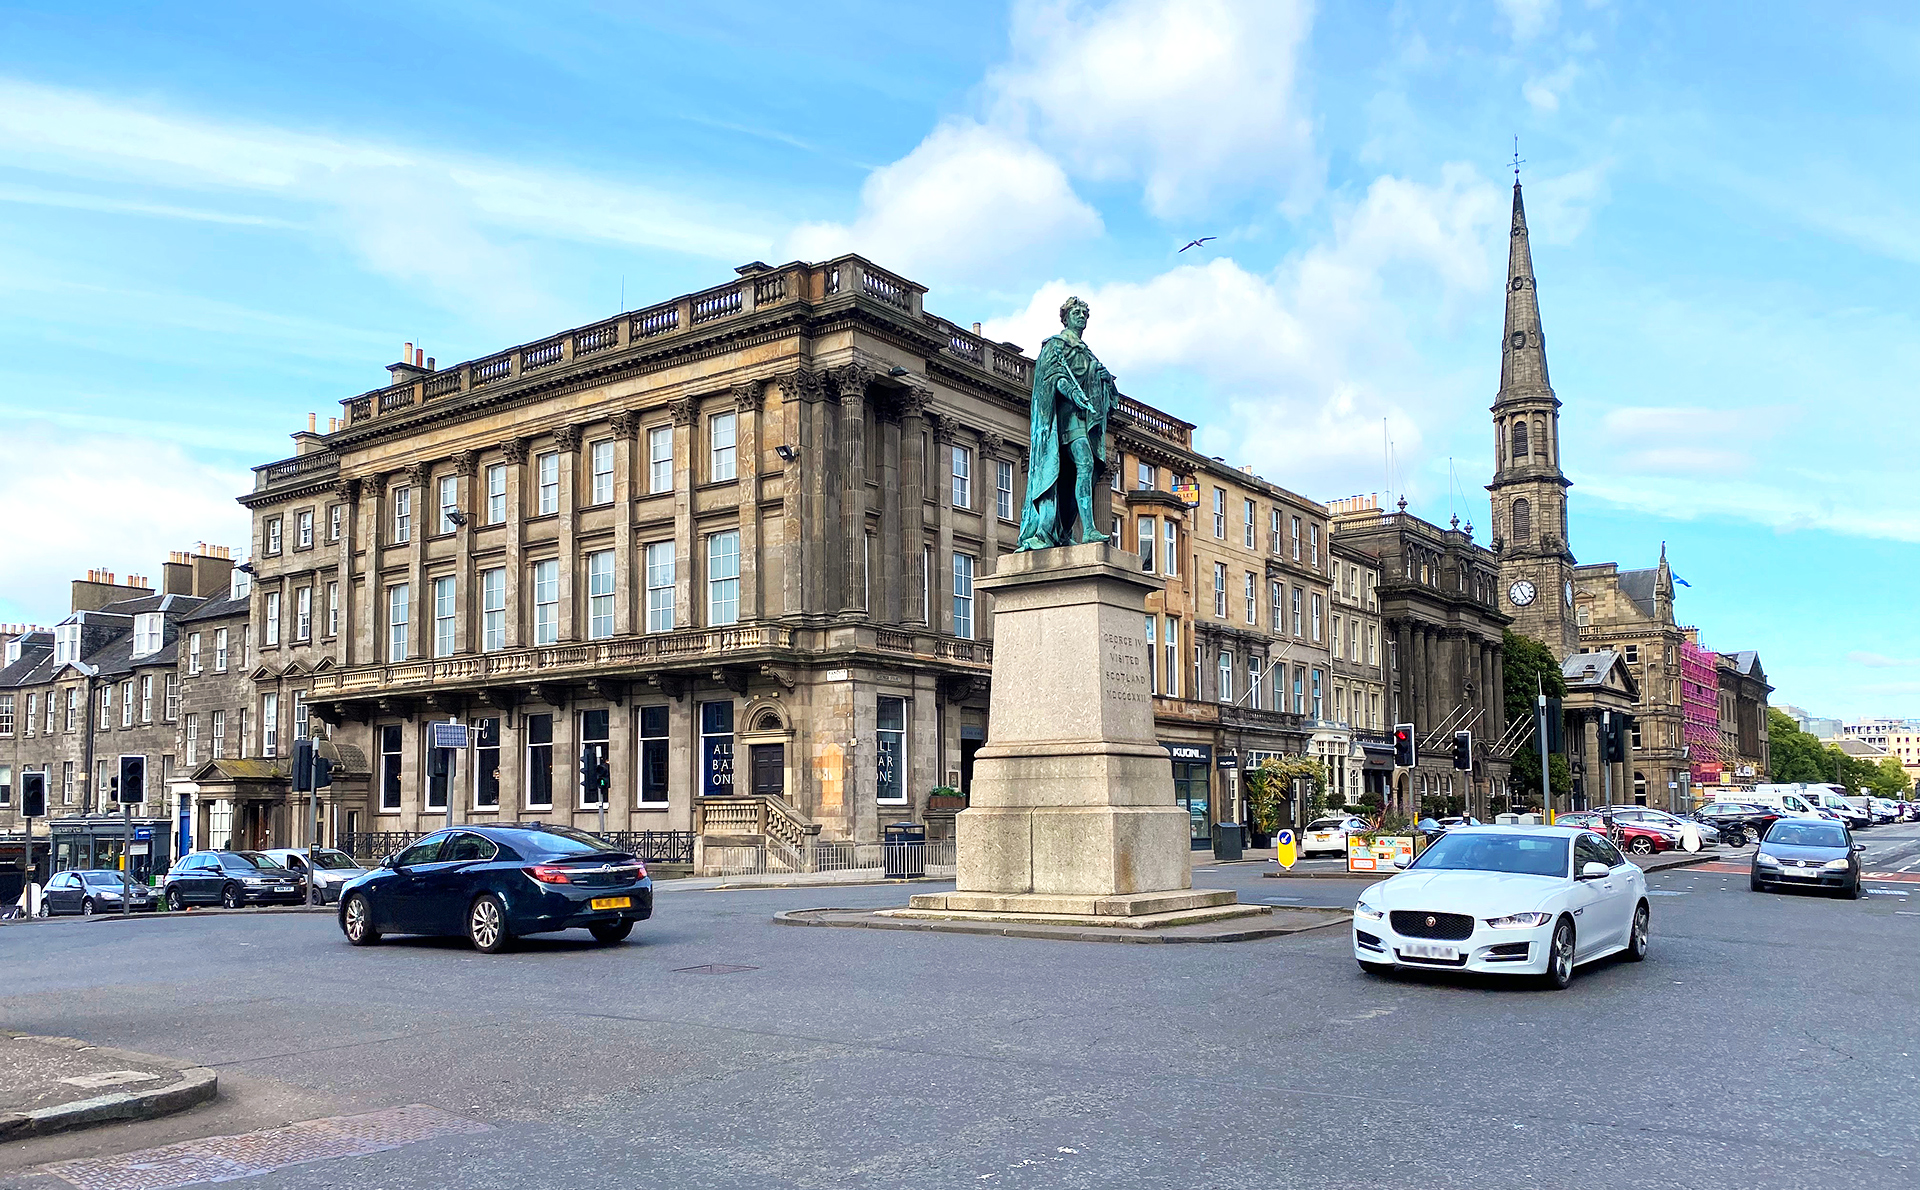
edinburgh, scotland, uk, Saint George Street, monument, car, wheel, sky, cloud, land vehicle, vehicle, building, tire, window, infrastructure, mode of transport, thoroughfare, neighbourhood, road, travel, facade, vehicle registration plate, city, metropolis, metropolitan area, house, parking, street, road surface, family car, mixed use, traffic, luxury vehicle, automotive exterior, tower, mid size car, medieval architecture, ancient rome, downtown, compact car, tourism, sculpture, classical architecture, town square, ancient roman architecture, city car, tourist attraction, cobblestone, automotive design, pedestrian, plaza, listed building, transport, vacation, hatchback